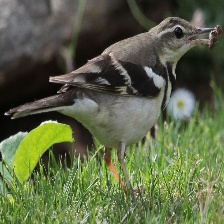
Species: FOREST WAGTAIL
Scientific name: DENDRONANTHUS INDICUS